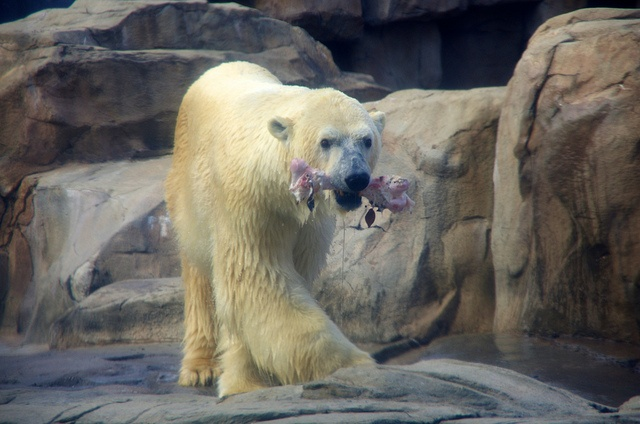
A bear holds food in his mouth and walks.
a polar bear with a bone in its mouth walking on rock formations
A large white polar bear holding something in it's mouth.
A polar bear in its enclosure with a toy in its mouth.
polar bear holding a bone in it's mouth